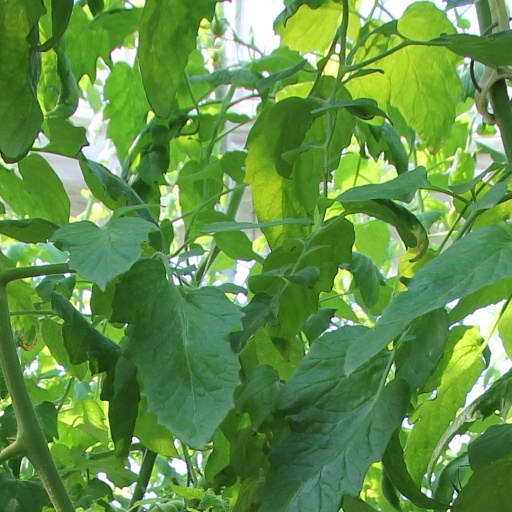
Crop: tomato